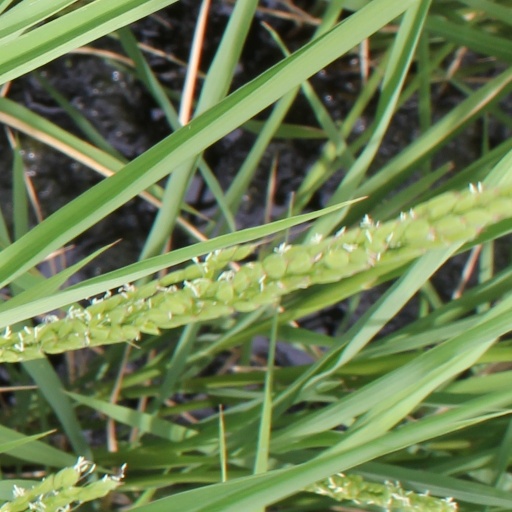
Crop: rice